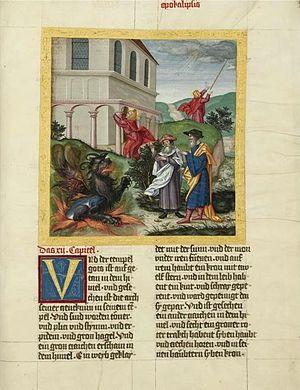
La Bible d'Ottheinrich est un manuscrit enluminé du Nouveau Testament en allemand écrit vers 1430. Il est commandé par Louis VII de Bavière. Laissé inachevée, sa décoration est reprise à l'initiative d'Othon-Henri du Palatinat vers 1530 qui confie la réalisation de l'enluminure au peintre Matthias Gerung. Il s'agit du plus ancien manuscrit enluminé de la bible en langue allemande. Après une histoire mouvementée, l'ensemble du manuscrit est désormais réuni à la Bibliothèque d'État de Bavière.